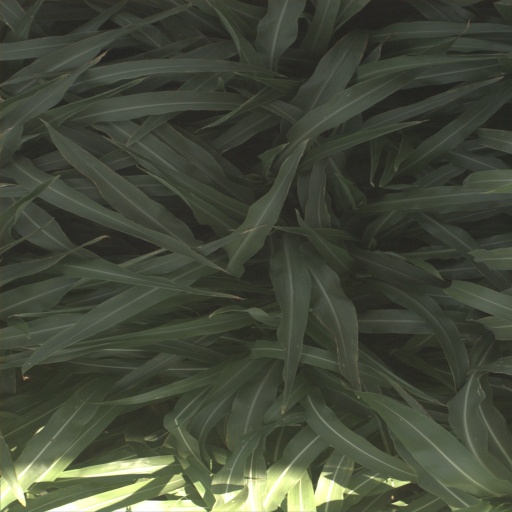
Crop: sorghum